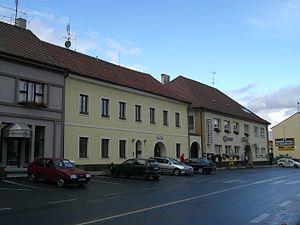
Chýnov est une ville du district de Tábor, dans la région de Bohême-du-Sud, en Tchéquie. Sa population s'élevait à 2 424 habitants en 2017.